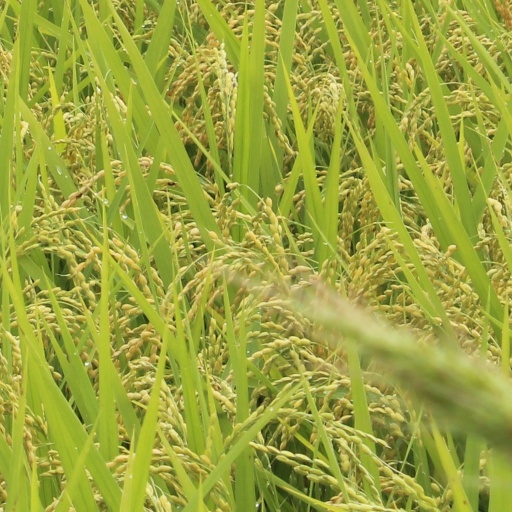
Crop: rice